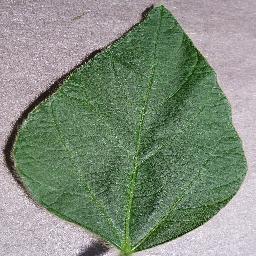
Label: Soybean___healthy